The Last Word (2008 film)

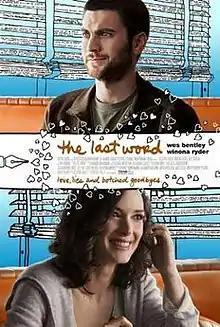
Theatrical release poster

The Last Word is a romantic comedy-drama film written and directed by Geoffrey Haley. It stars Winona Ryder and Wes Bentley. It had its world premiere at the Sundance Film Festival in January 2008 and was released on DVD on April 21, 2009.